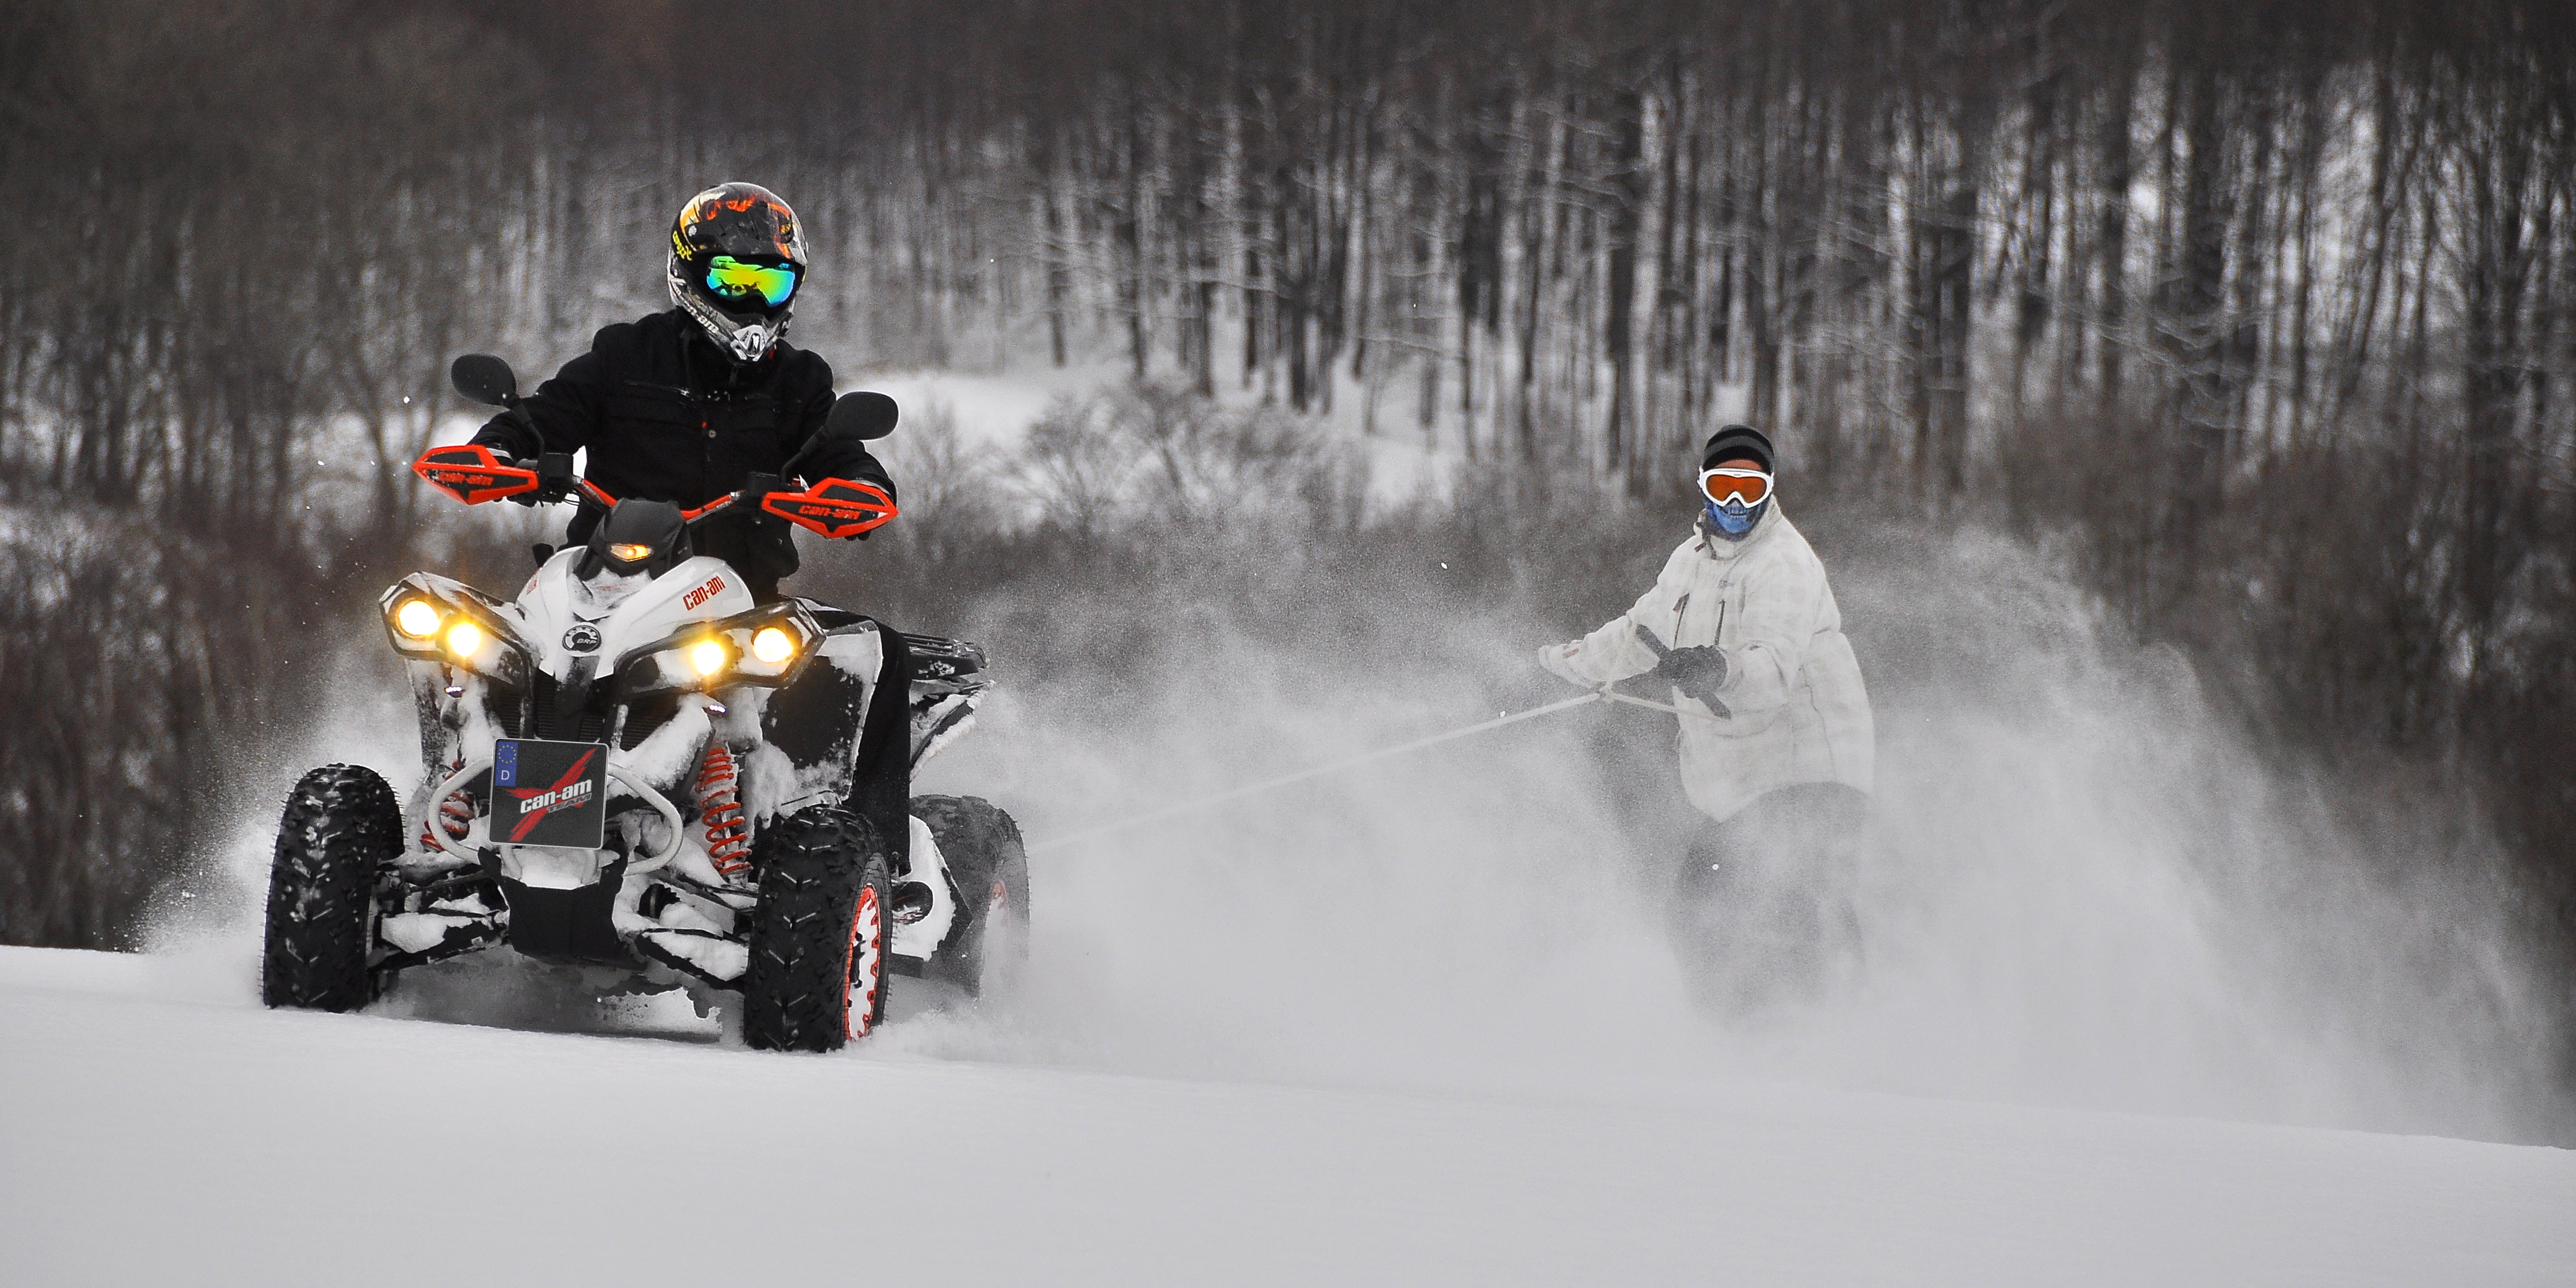
atv, quad, schnee, winter, rodeln, snowboard, snow, snowmobile, vehicle, freezing, winter sport, all terrain vehicle, racing, extreme sport, ice, adventure, car, motorcycle, automotive tire